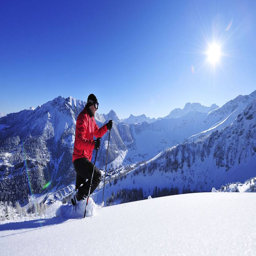
malbun ski resort lichtenstein